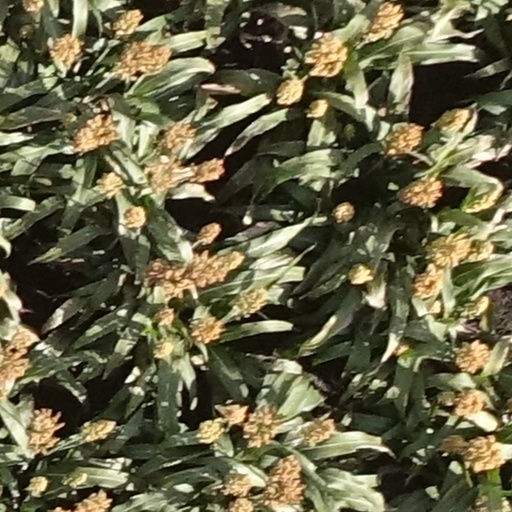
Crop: sorghum